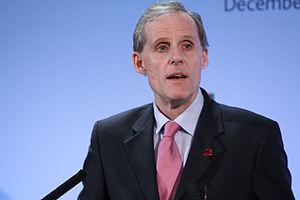
Christian Masset
Christian Masset, né le 23 janvier 1957 à Sète, est un diplomate français.